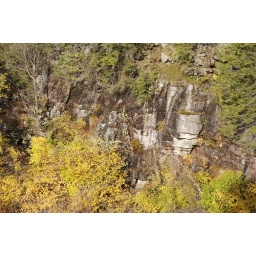
Some of the colors near the rock walls along side the falls